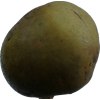
Label: pear